Pfizer–BioNTech COVID-19 vaccine

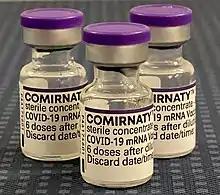
Comirnaty

At 14 days after dose 1, the cumulative incidence begins to diverge between the vaccinated group and the placebo group. The highest concentration of neutralizing antibodies is reached 7 days after dose 2 in younger adults and 14 days after dose 2 in older adults.